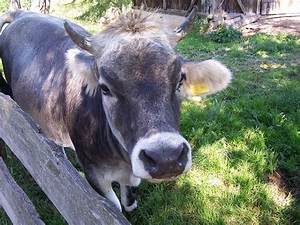
Label: cow